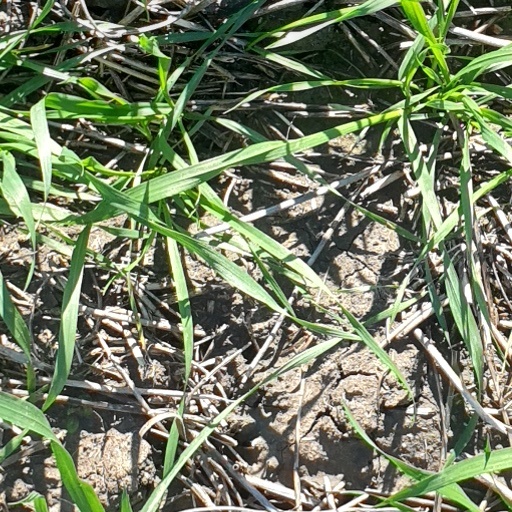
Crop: wheat